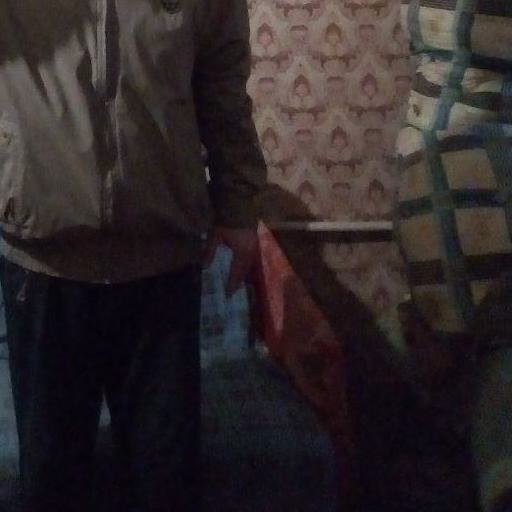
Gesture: no_gesture